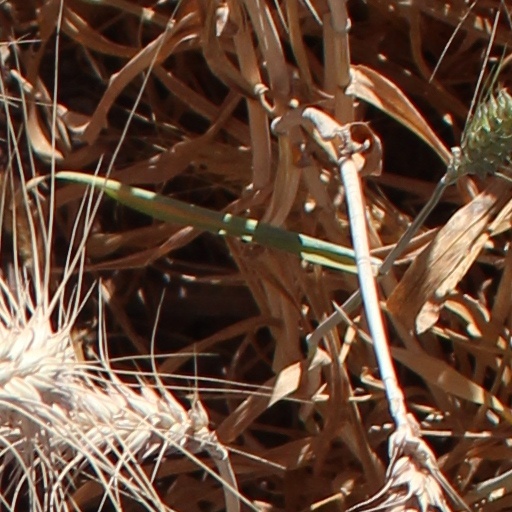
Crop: wheat